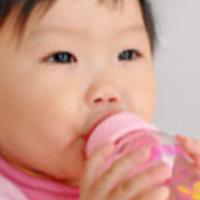
Age group: age 01-10